Printmaking

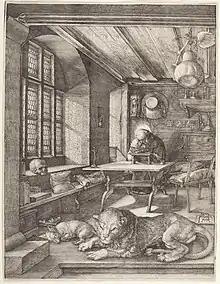
Albrecht Dürer, "Saint Jerome in his Study", 1514.

The process was developed in Germany in the 1430s from the engraving used by goldsmiths to decorate metalwork. Engravers use a hardened steel tool called a burin to cut the design into the surface of a metal plate, traditionally made of copper. Engraving using a burin is generally a difficult skill to learn.